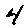
Label: 4